Catalysts (The Spectacular Spider-Man)

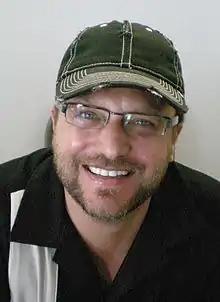
Steve Blum voiced Green Goblin.

Green Goblin's costume was mainly designed after his original comic book appearance. The basic structure was based on initial designs drawn by Alex Ross for the Goblin as he appeared in the 2002 film "Spider-Man", which was never used. Alterations were made to make it resemble Medieval clothing. The suit displays the color green, which, in Cook's broad color scheme for the series, is used to symbolize negative situations in Peter's life, while positive settings and occurrences, such as Peter's biology class, feature other key colors like yellow.